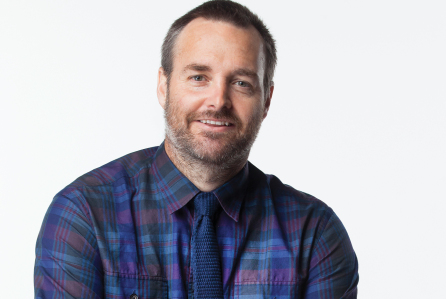
Gender: men